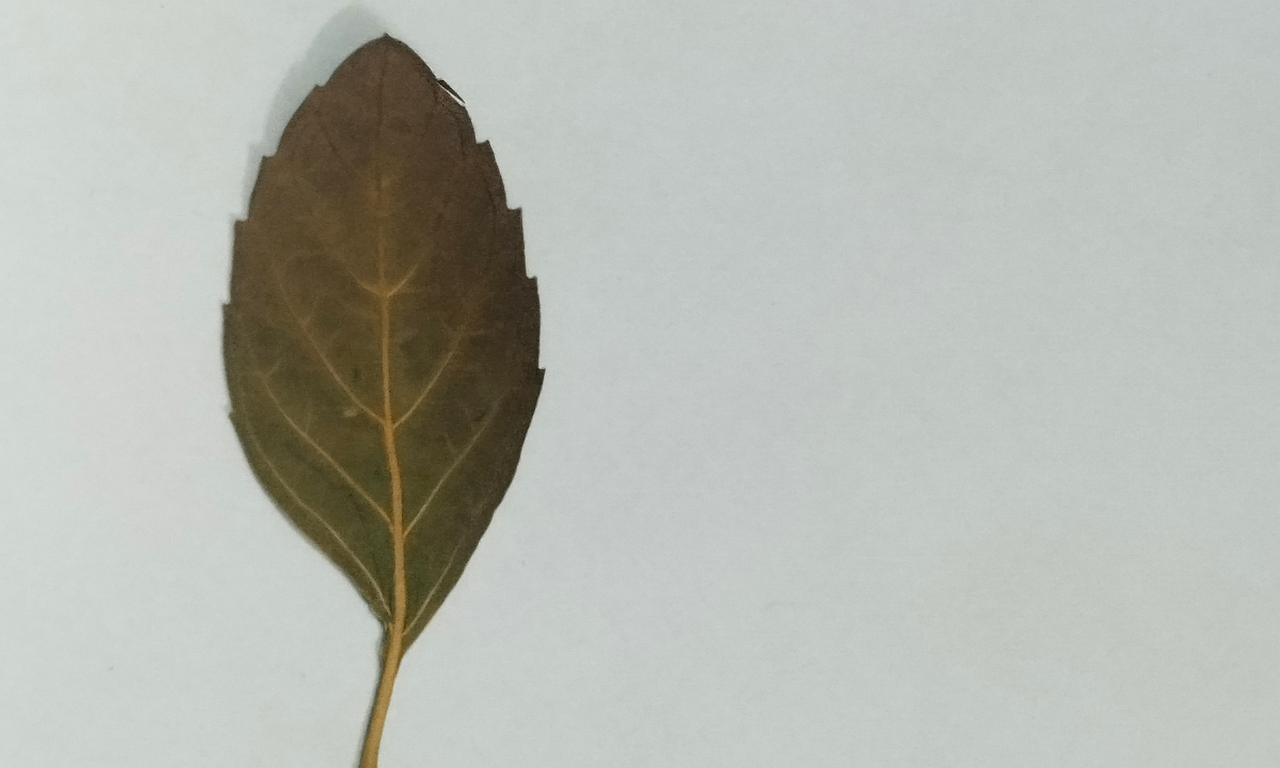
Label: Dried